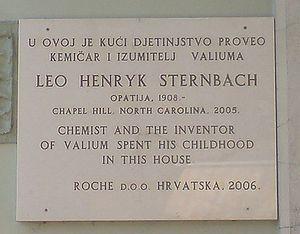
Leo Sternbach, né le 7 mai 1908 en Autriche et mort le 28 septembre 2005 à Chapel Hill, est un pharmacologue américain. Il est surtout connu pour la découverte des benzodiazépines, une nouvelle classe d'anxiolytiques, dont le représentant le plus célèbre est le diazépam.